That Don't Impress Me Much

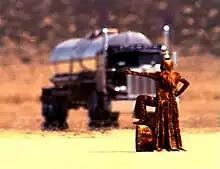
Twain hitchhiking in the desert in the "That Don't Impress Me Much" video

The music video for "That Don't Impress Me Much" was shot in the Mojave Desert at El Mirage Dry Lake and Barstow, California. It was directed by Paul Boyd and shot on November 3 and 4, 1998; it was released on December 2, 1998, on CMT. It depicts Twain hitchhiking in the middle of the desert, in a hooded leopard skin outfit (though in some scenes the hooded outfit is open, showing a matching bra) and matching stiletto-heeled boots, and being approached by several men offering her a ride out of the desert. These include a man in a 1957 Chevy Bel Air, on a motorcycle, in an army jeep, a tanker truck, and on a Friesian horse. One of the men was played by male model John Devoe, previously appeared in her "You're Still the One" video. The video won the Video of the Year award at the Canadian Country Music Awards and the MuchMoreMusic Award at the 1999 MuchMusic Video Awards. Two versions of the video were made, one with the 'Original Album Version', released to country channels, and the 'Dance Mix Edit' released to pop stations. The 'Original Album Version' of the video is available on Twain's compilations "Come On Over: Video Collection" (1999) and "The Platinum Collection" (2001). It ranked number 77 on VH1's "100 Greatest Videos in Rock and Roll" in 2001 and number 45 on CMT's "100 Greatest Videos in Country Music" in 2004, making it the only video to make both lists. It was also named country music's sexiest video in 2006 by CMT Canada. Twain wore a similar leopard skin outfit in a 2020 video for her Orville Peck duet "Legends Never Die".